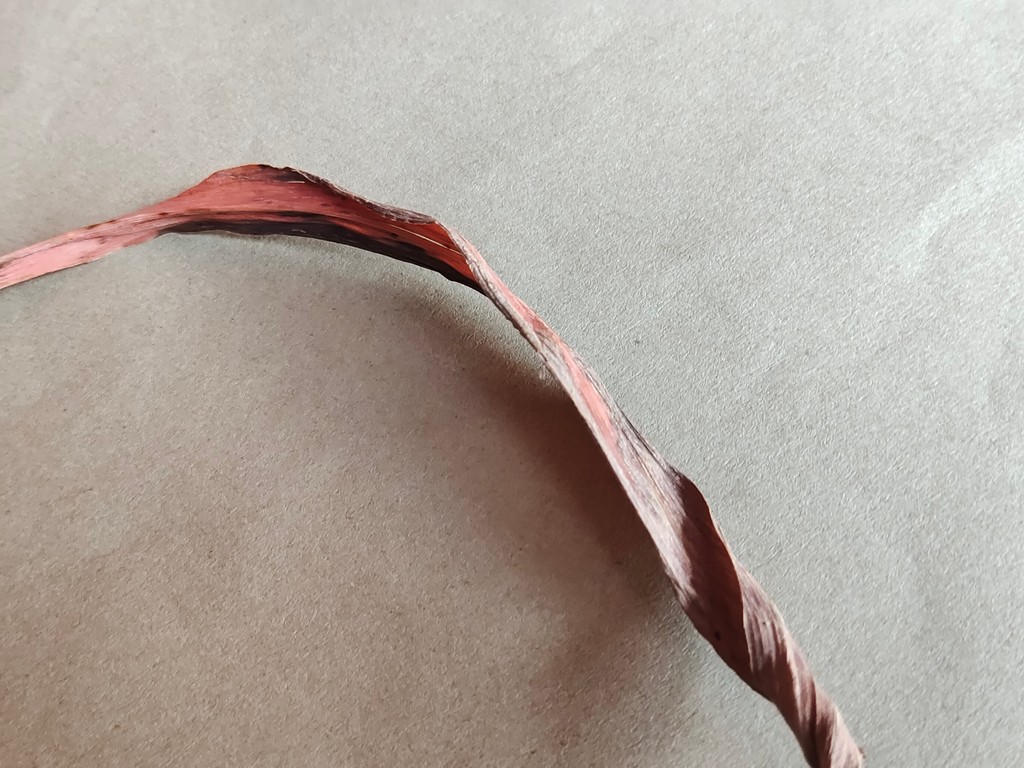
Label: Dried